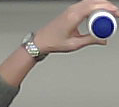
Product: dove_spray